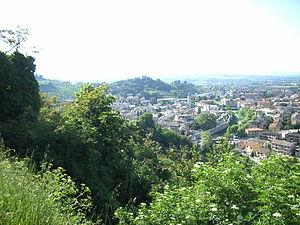
Vie privée est un film français réalisé par Louis Malle, sorti en 1962.